N-634 road (Spain)

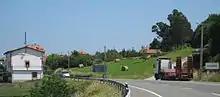
In Islares, Cantabria

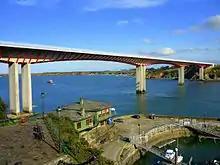
Bridge between Asturias and Galicia, over the Eo river.

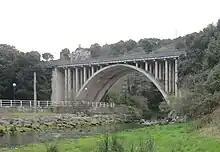
N-634 bridge in Ribadedeva, Asturias

It starts at Santiago de Compostela at a junction with the N-550.and crosses the Autopista AP-9 heading north east. There is a junction with the N-547. The road meets junction 140 with the Autovía A-6. After 17 km the road splits and heads north passing Vilalba. The road then climbs to cross the "Porto da Xesta" (545m) before dropping into Mondoñedo. The road follows the Rio Misma to the coast and a junction with the N-642.